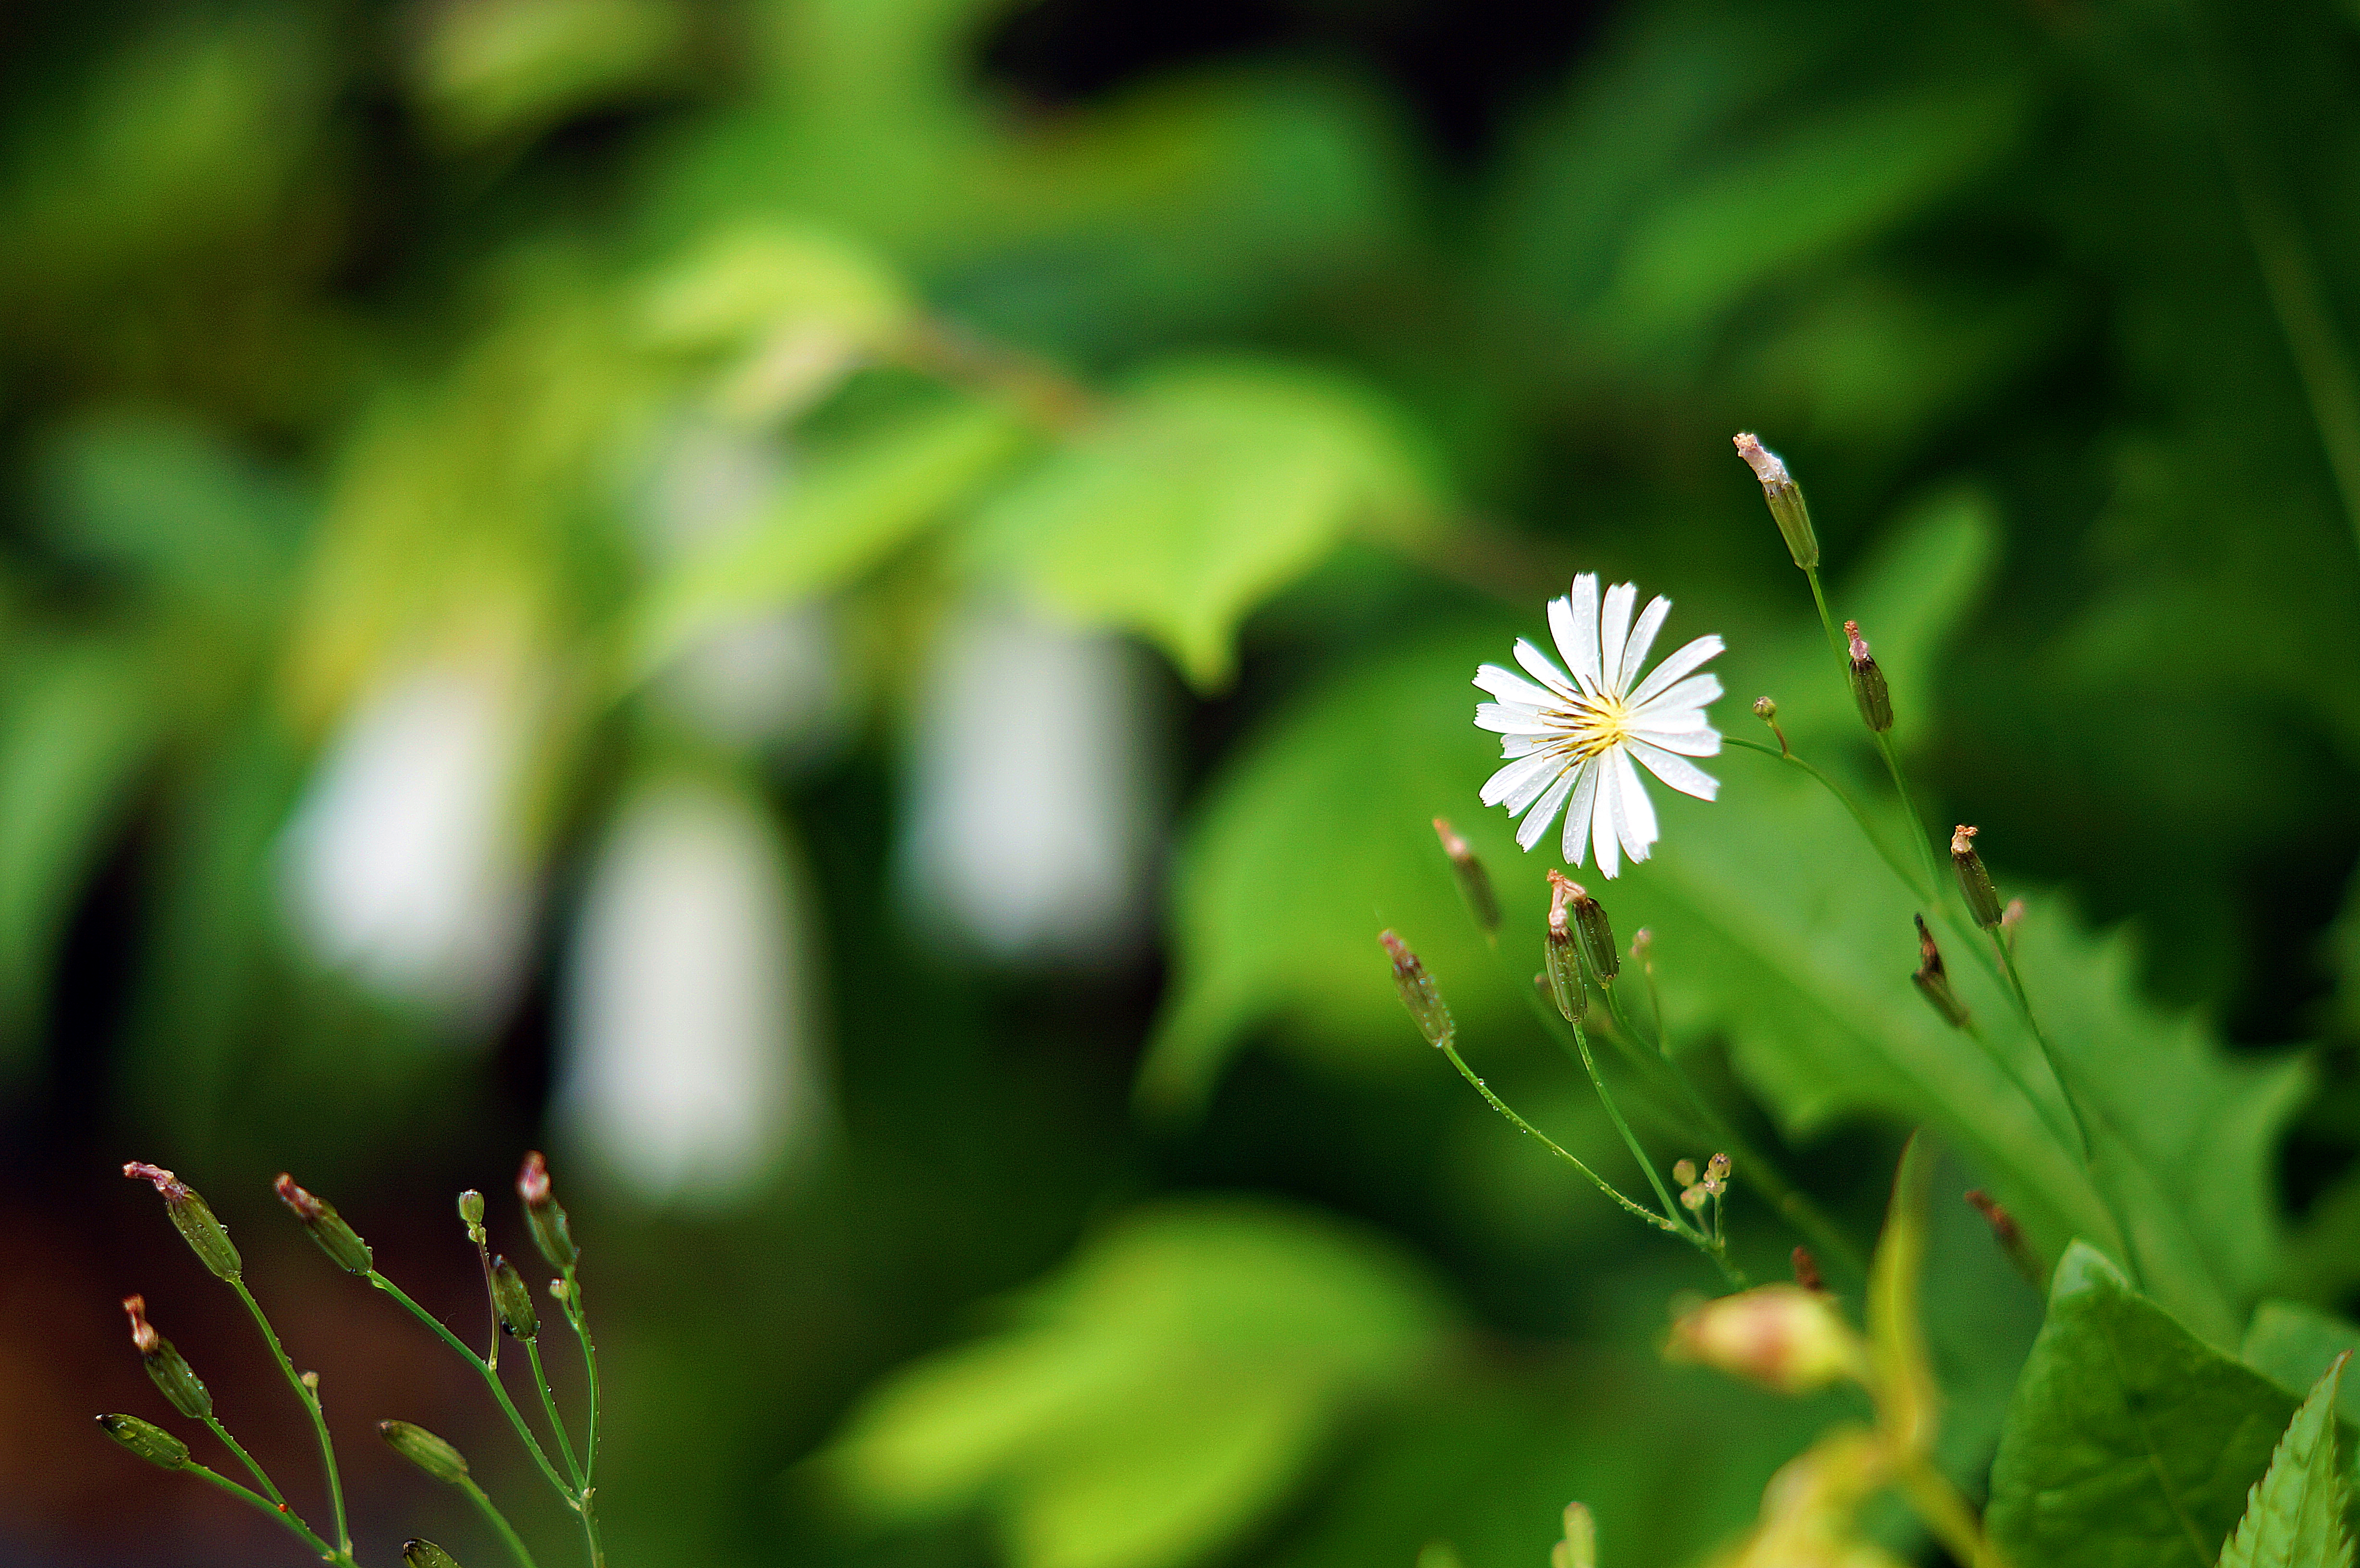
korean, wild flower, flower, flowering plant, green, plant, leaf, wildflower, grass, petal, botany, macro photography, spring, close up, photography, stitchwort, sunlight, daisy family, aster, pink family, perennial plant